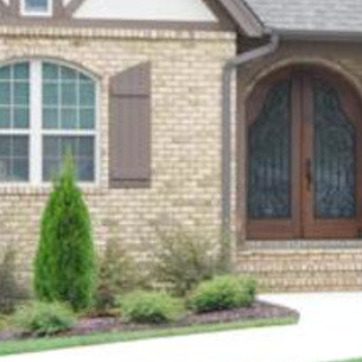
Material: brick